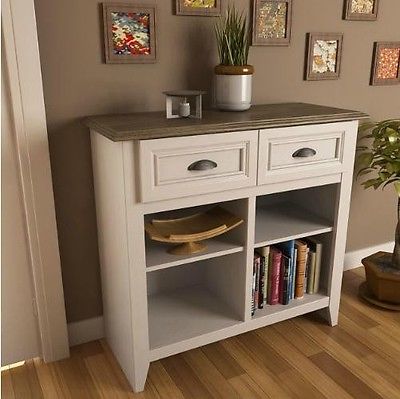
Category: table